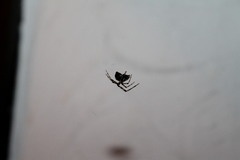
Species: Parasteatoda_tepidariorum